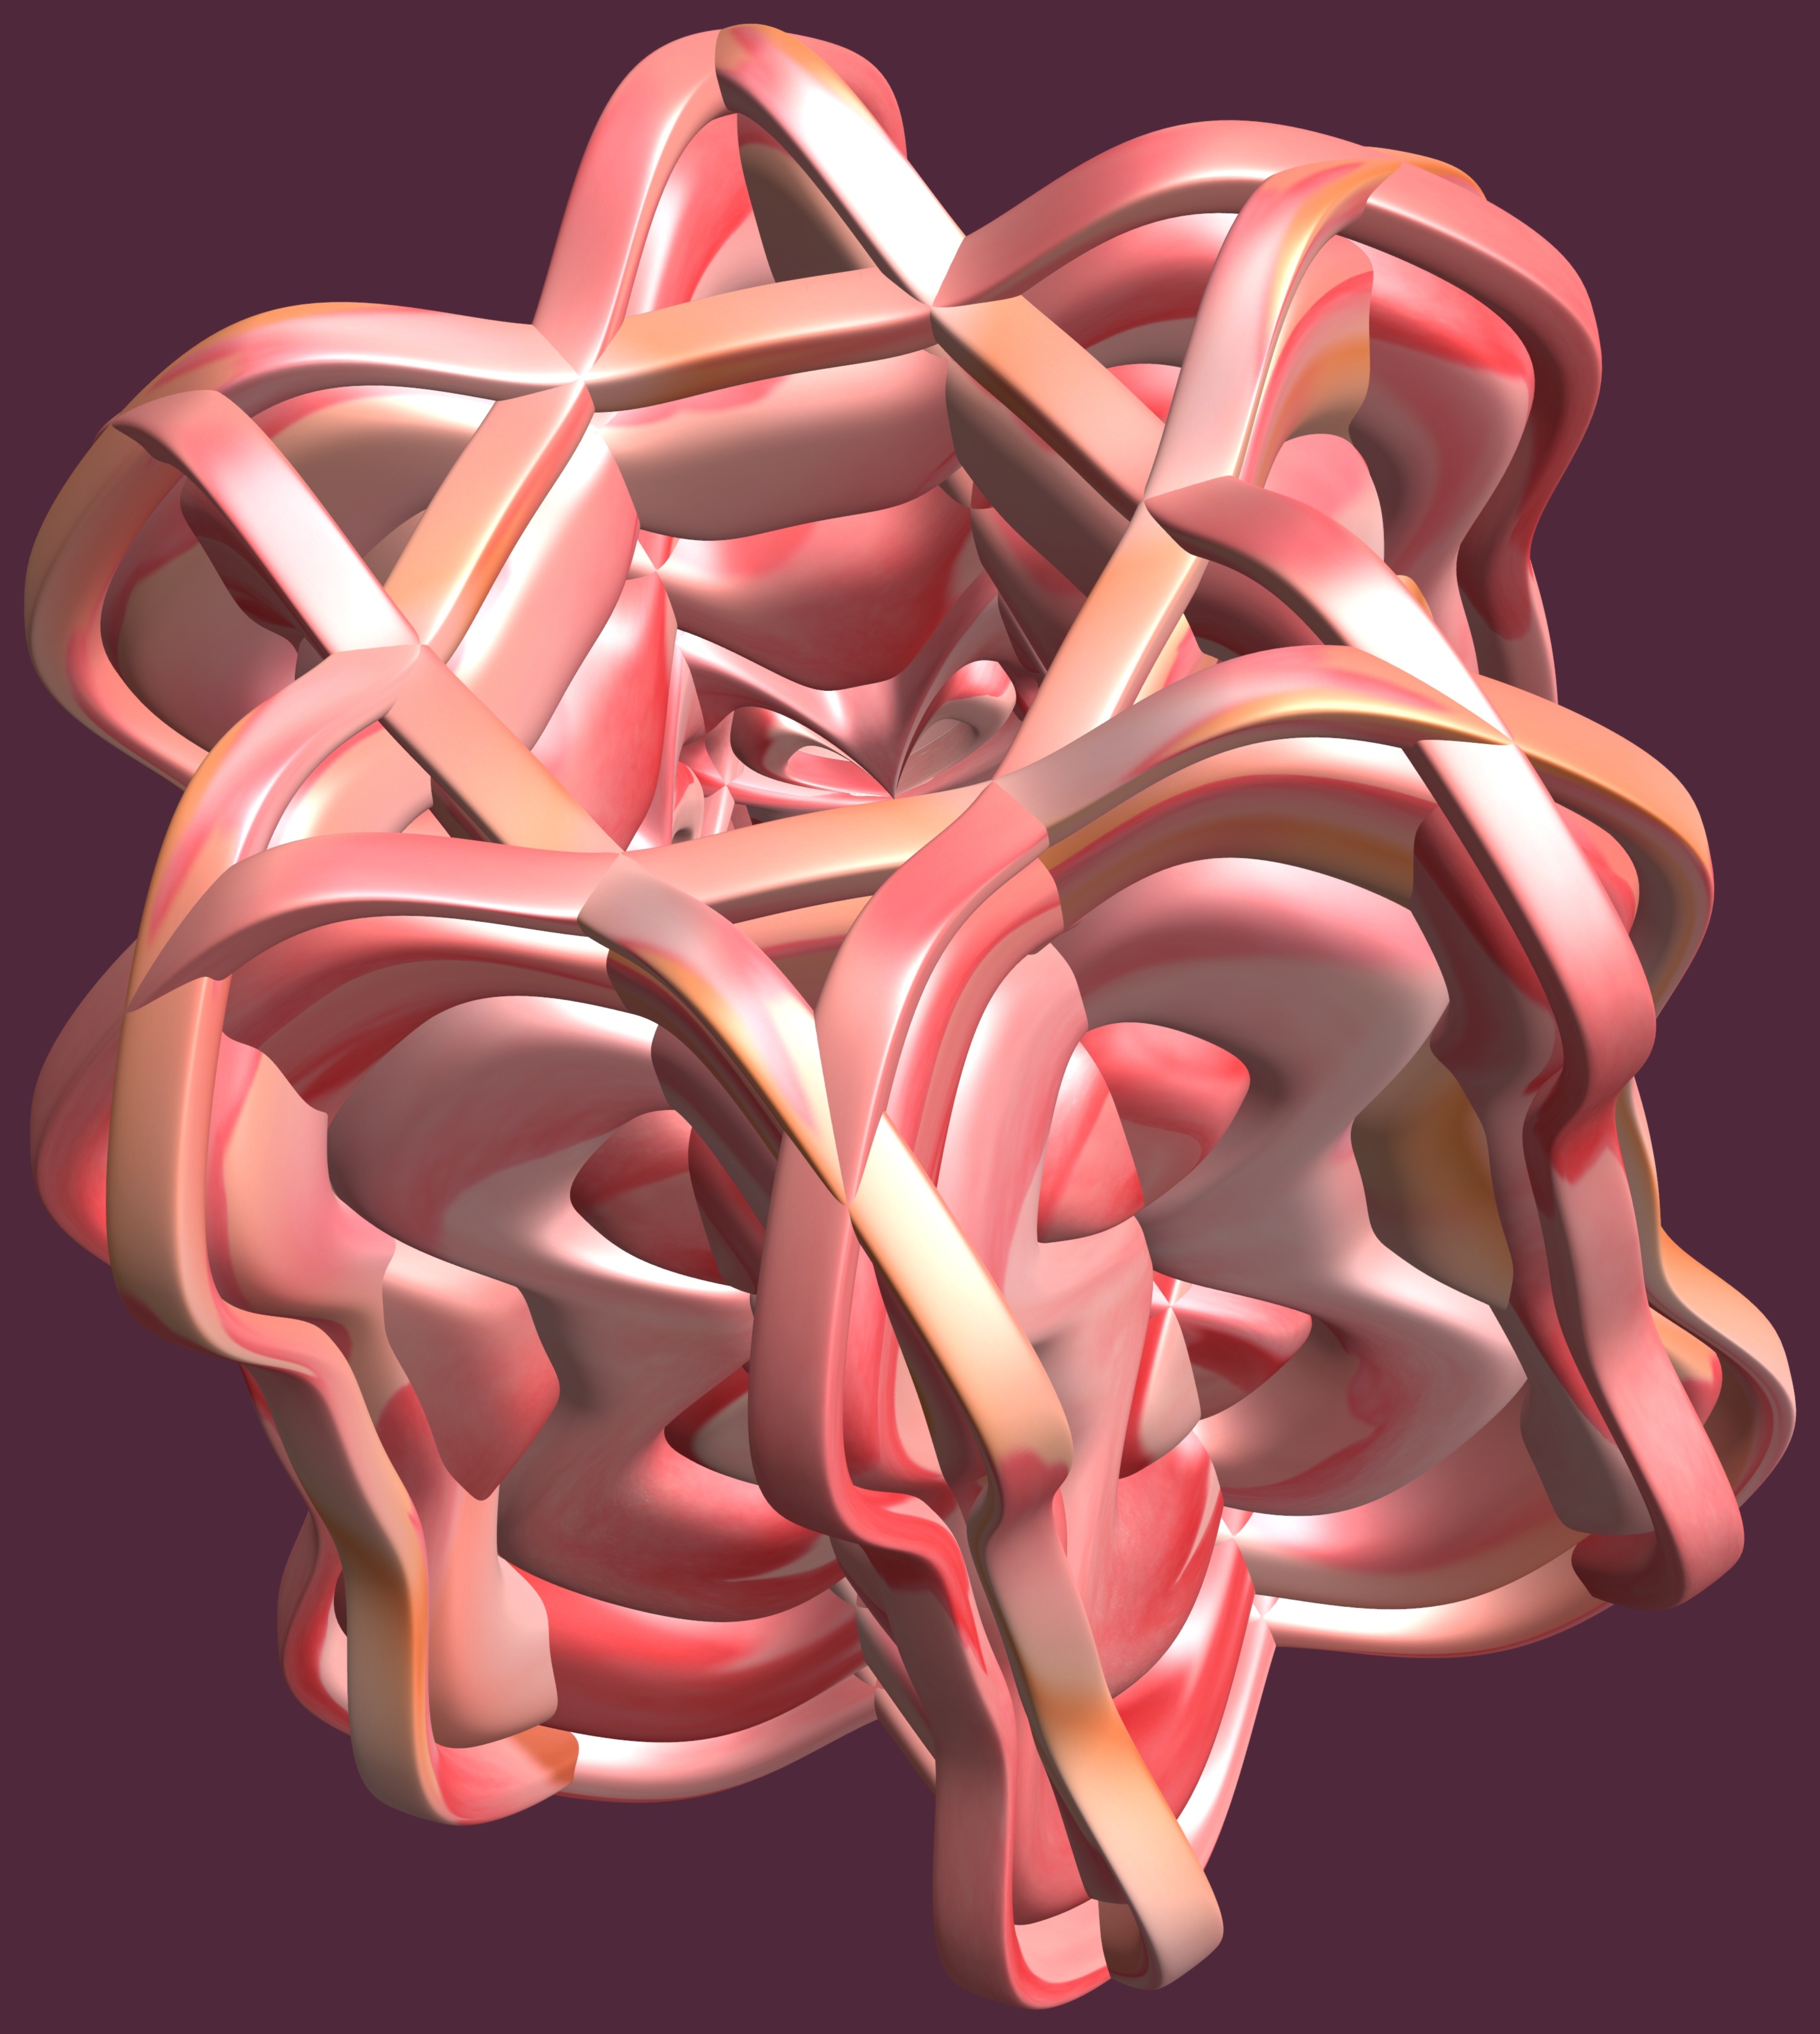
hand, structure, texture, flower, petal, heart, pattern, ear, muscle, human body, illustration, design, symmetry, 3d, graphic, organ, torus, mathematica, cg, parametricplot3d, code, program, algorithm, mapping, sense